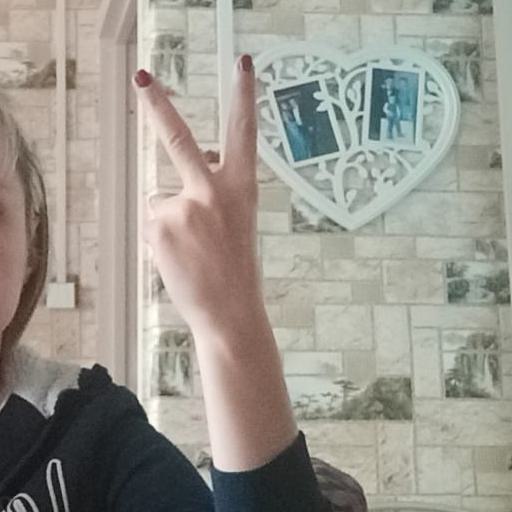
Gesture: peace_inverted